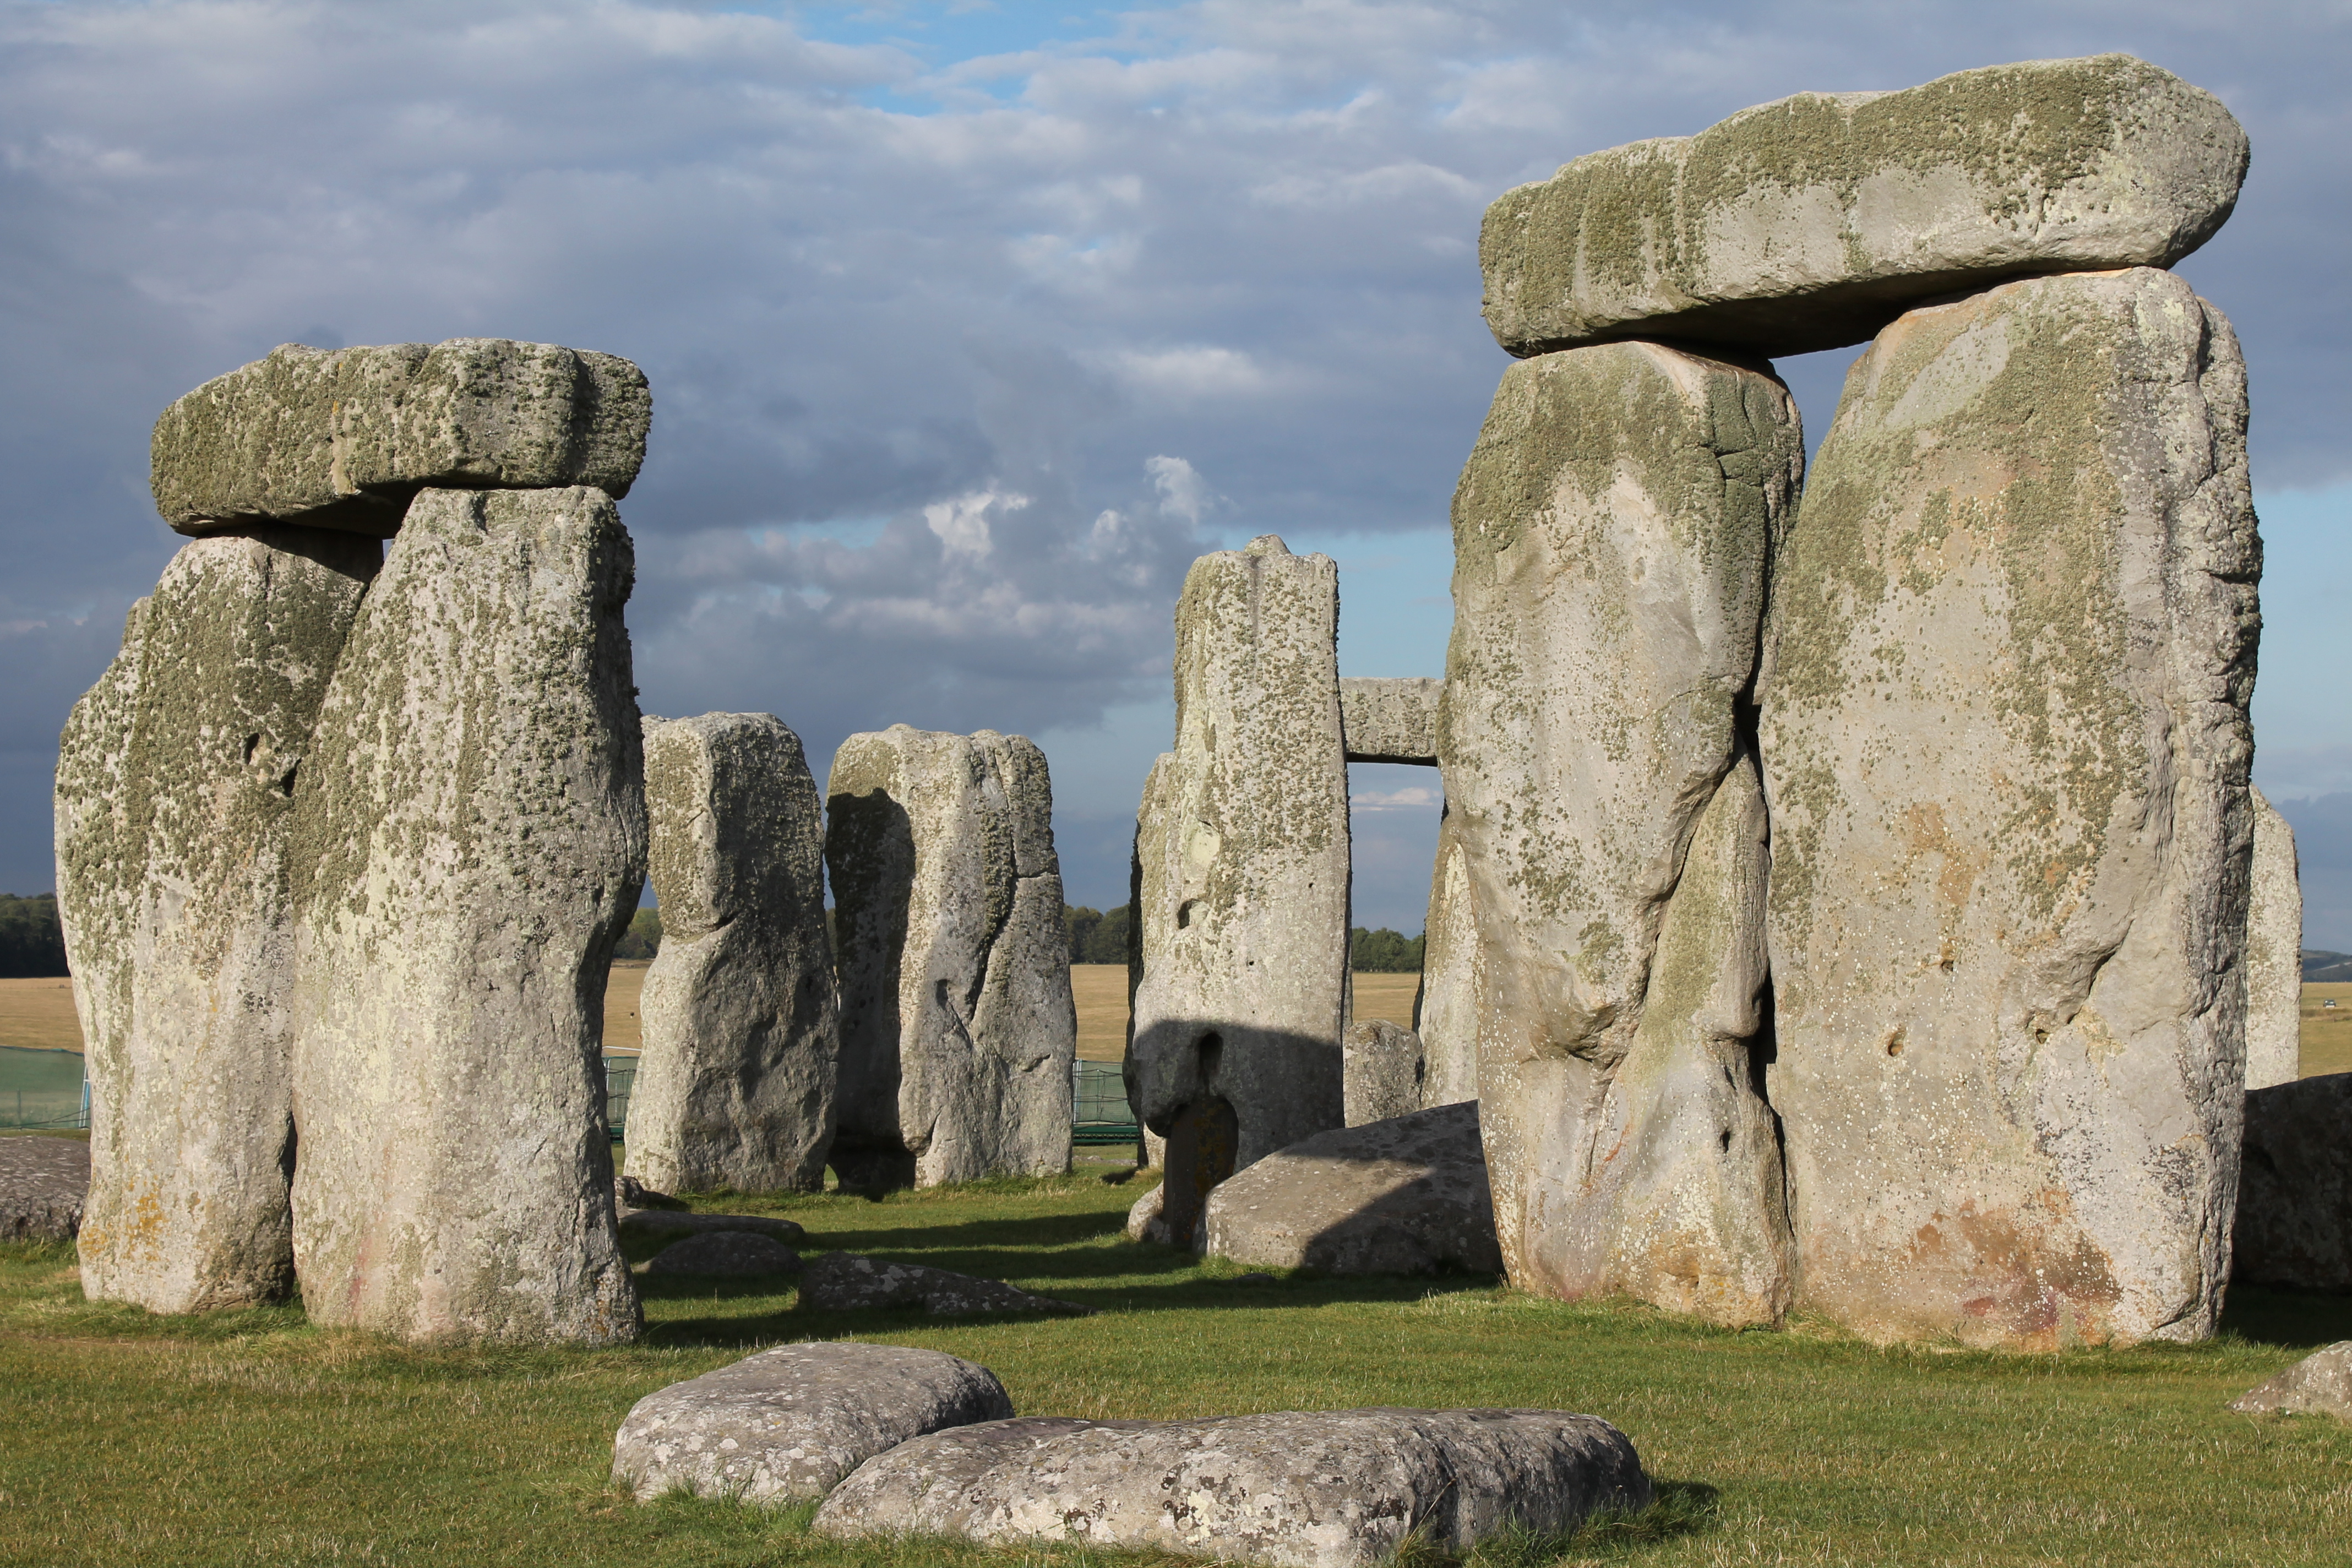
rock, monument, travel, statue, mystery, column, shadow, ancient, landmark, cemetery, rocks, outdoors, england, sculpture, stones, art, temple, grassland, ruins, boulder, history, prehistoric, stonehenge, monolith, stele, archaeological site, megalith, ancient history